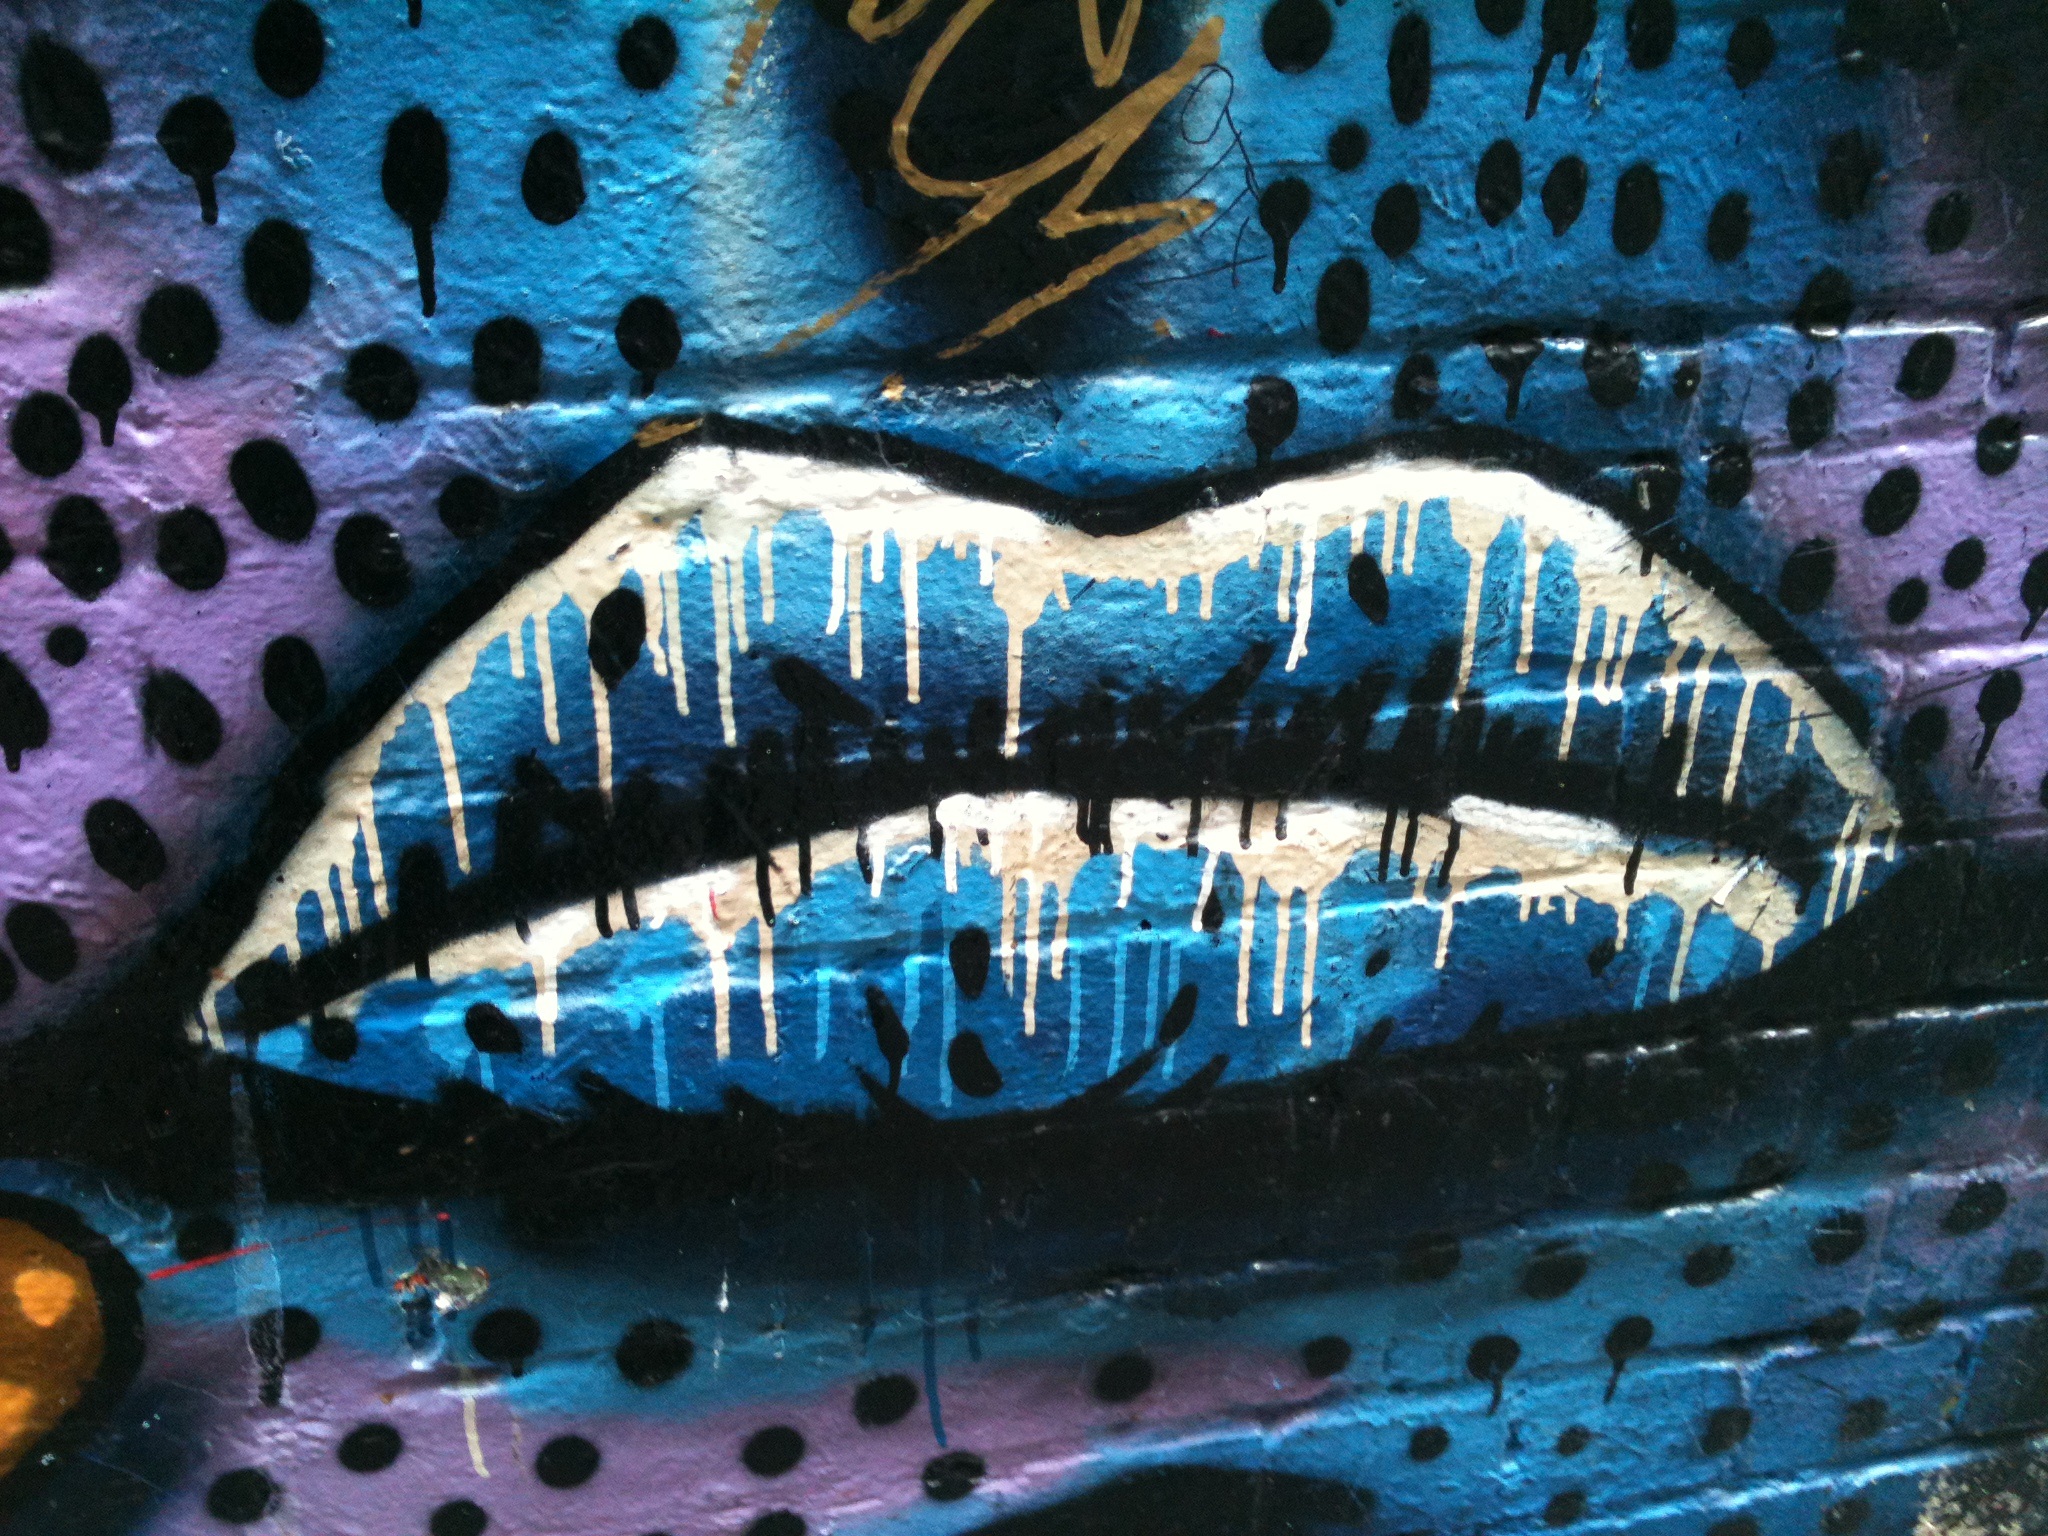
white, youth, artist, paint, blue, graffiti, mouth, street art, art, lips, spray paint, melbourne, graffito, blue lips